Itapuã State Park

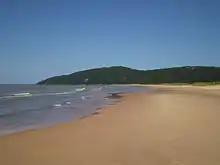
Fora beach, promontory in background

Normally the park is open from Wednesday to Sunday between 9am and 6pm, but closed on weekdays from 12am to 1:30pm.